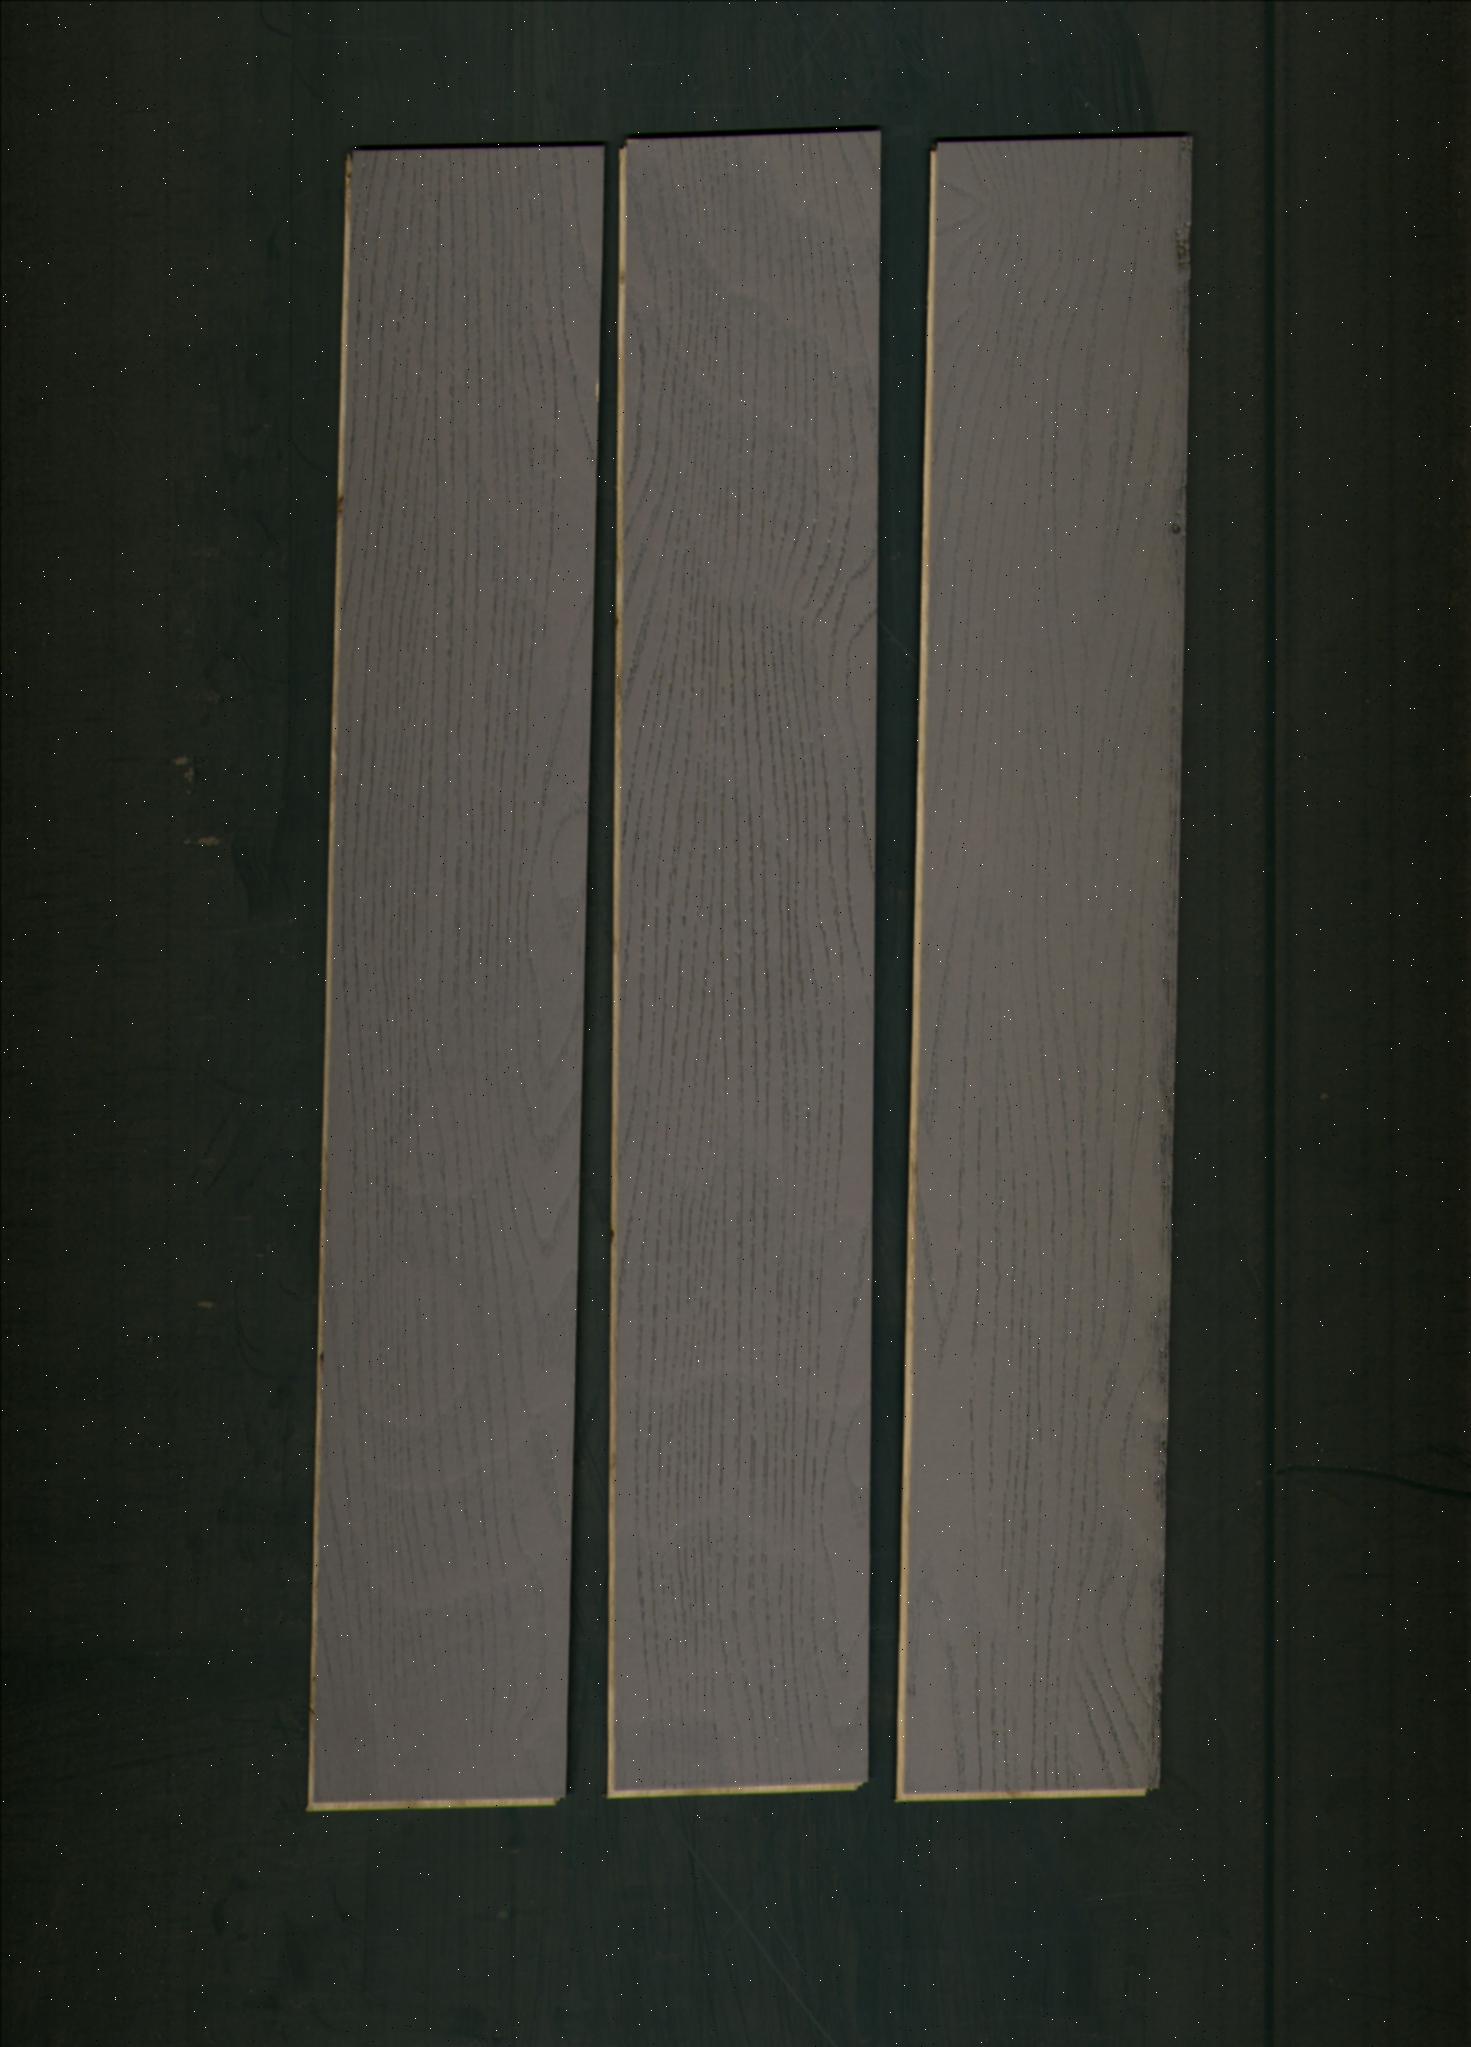
Label: mixers